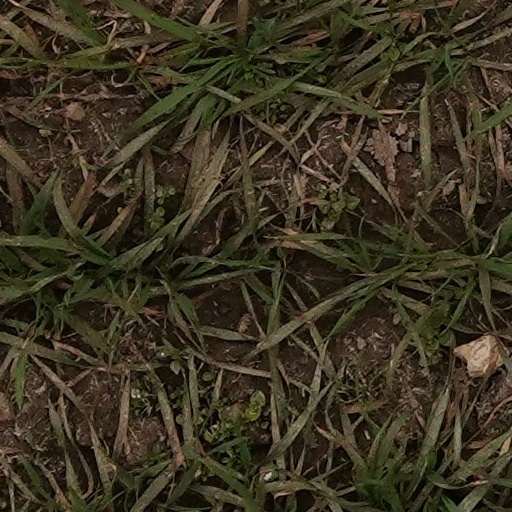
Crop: wheat